Martial Caillebotte

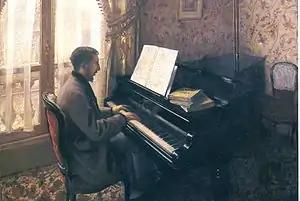
Gustave Caillebotte, "Martial Caillebotte Playing the Piano," c. (1876)

Martial Caillebotte (1853–1910) was a French photographer and composer who was also one of the "Fathers of Philately", entering the Roll of Distinguished Philatelists in 1921.